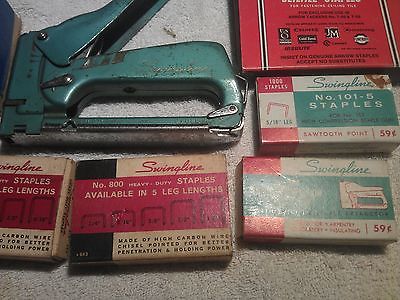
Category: stapler